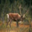
Label: deer